Governor of Indiana

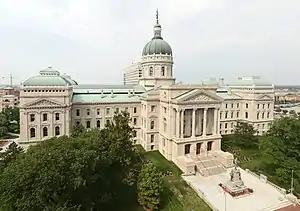
The Indiana Statehouse, where the governor's office is located

The governor's powers are established in Article V of the Constitution of Indiana. Constitutionally, the governor has very limited executive authority to manage the government of the state; most exercisable powers over state agencies are held by independently elected cabinet heads.